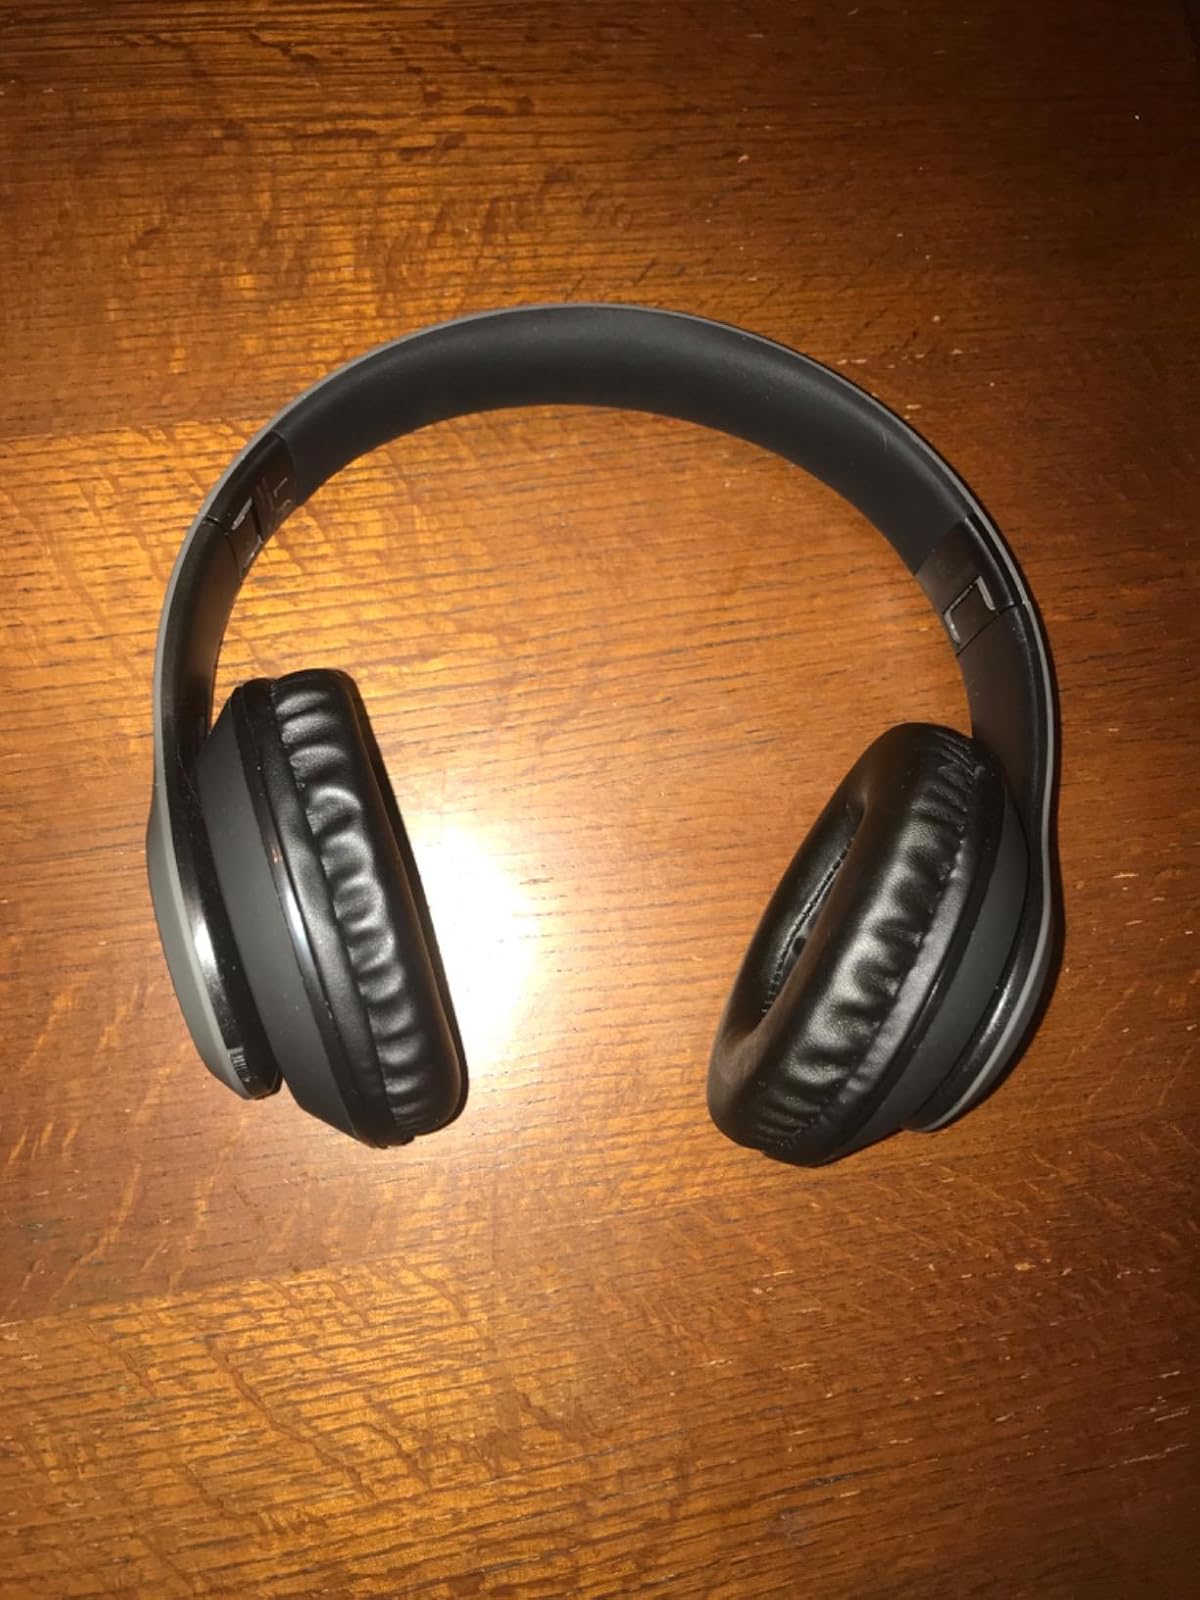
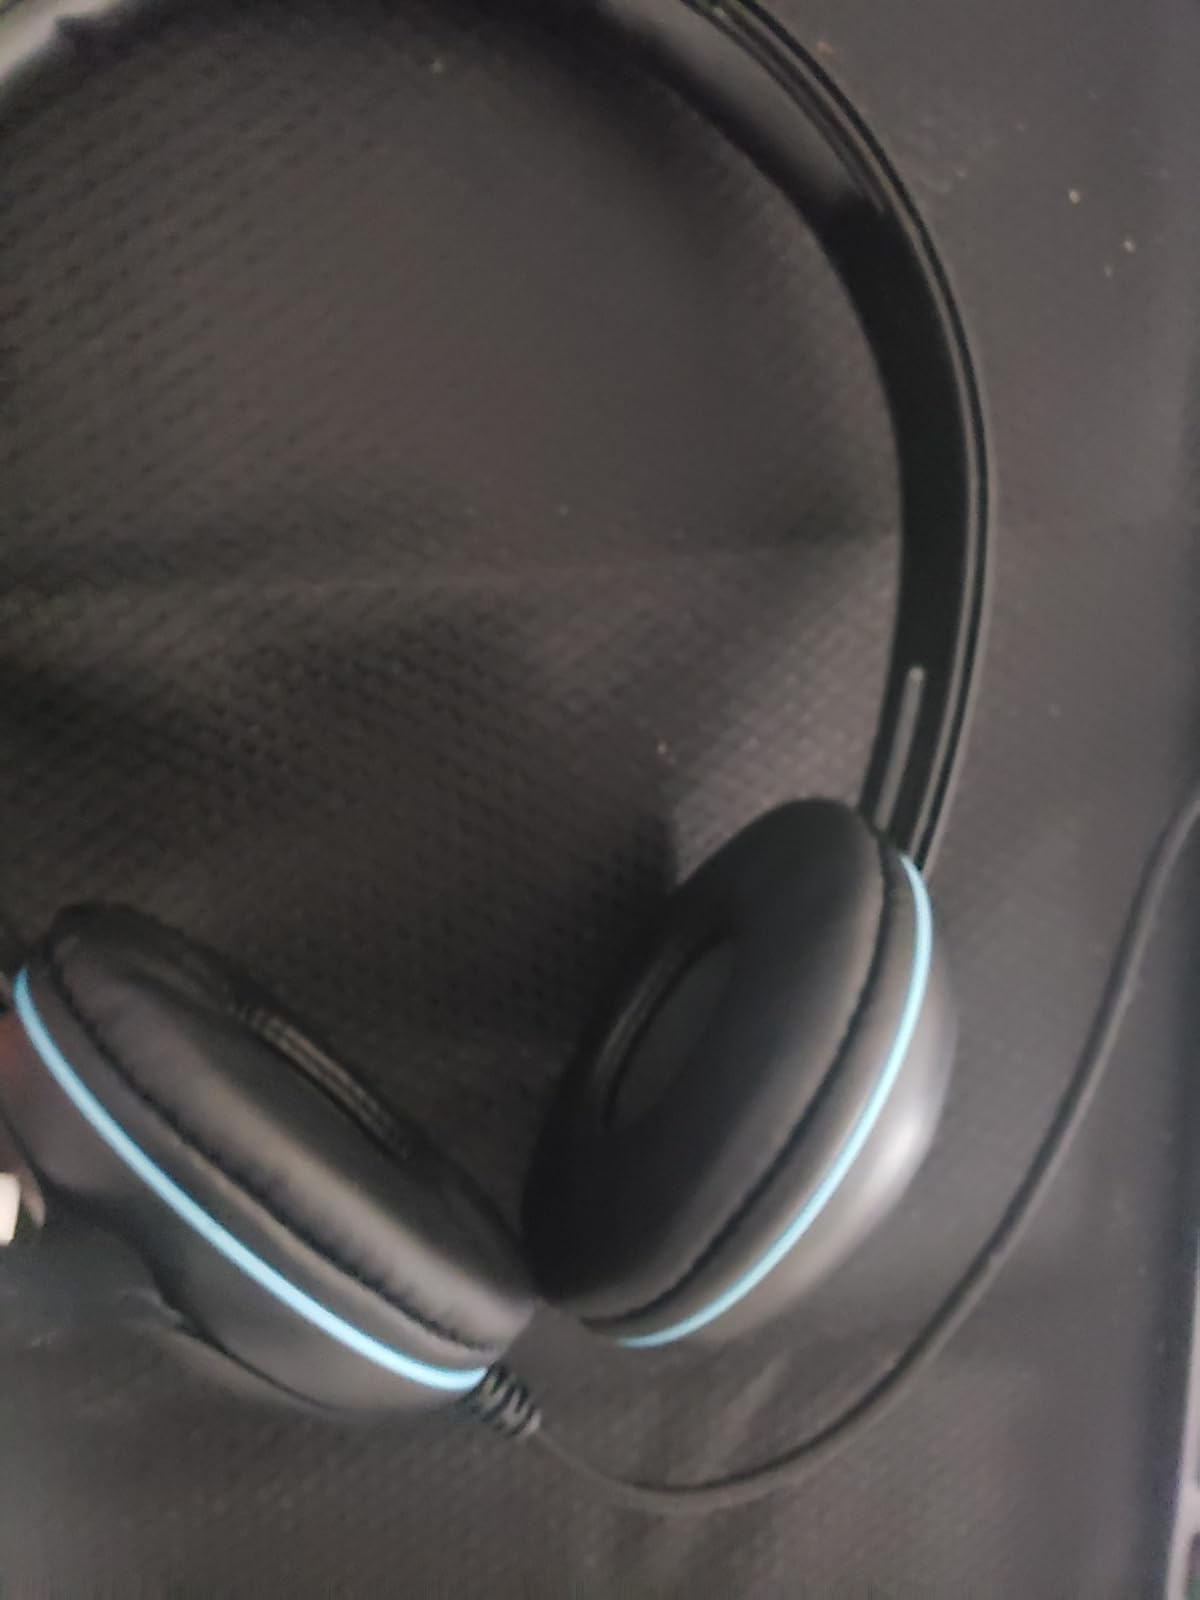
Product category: headphones
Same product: no